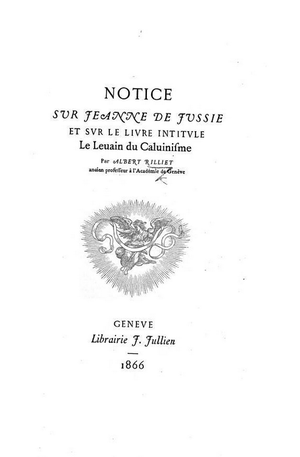
Albert Rilliet, Notice sur Jeanne de Jussie et sur le livre intitulé ""Le Levain du Calvinisme"""
Jeanne de Jussie, née en 1503 à Jussy et morte le 7 novembre 1561 à Annecy, est une religieuse de l'ordre des clarisses où elle a la fonction d'« écrivain ». Elle est connue pour sa chronique, du point de vue catholique et partisan de la Savoie, des événements qui entourent le passage de Genève à la Réforme.